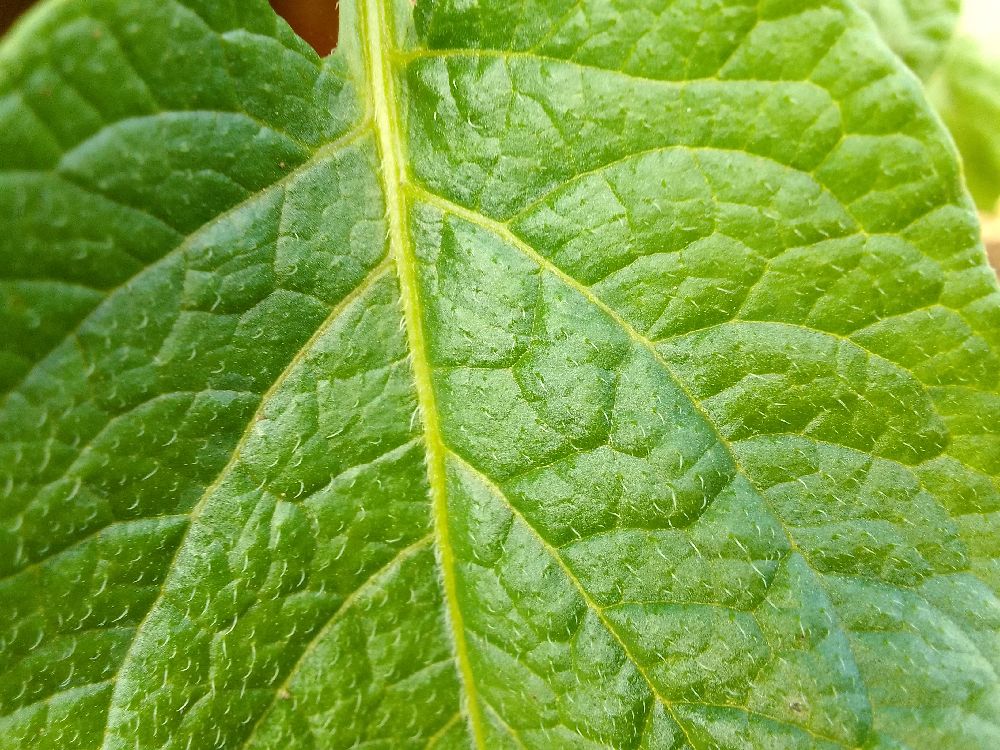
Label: Healthy